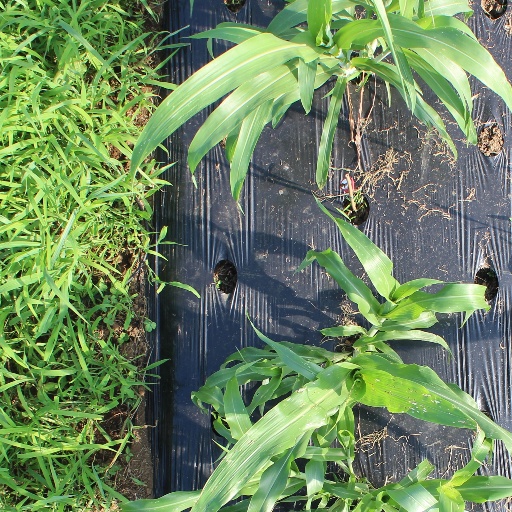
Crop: sorghum